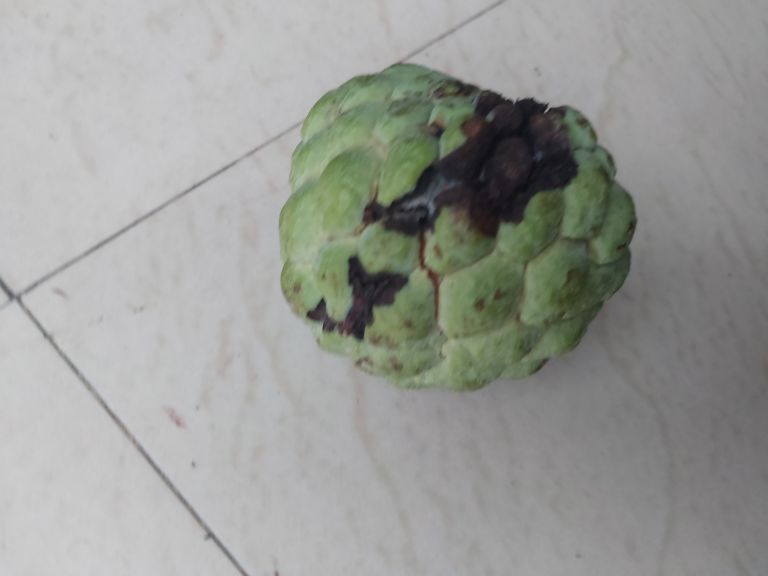
Disease label: Diplodia Rot